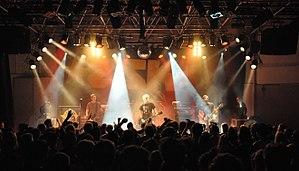
ZSK est un groupe de punk rock allemand, originaire de Berlin. Il est emmené par les frères Joshi et Flori. Formé en 1997, le groupe se sépare en 2007, et se réunit en 2011. ZSK compte, en date, un total de cinq albums studio qui comprennent Riot Radio, From Protest to Resistance, We Are the Kids, Discontent Hearts and Gasoline, et Herz für die Sache.